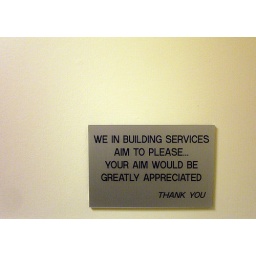
Saw this sign in the bathroom in a hospital near Central Park in NY and thought it was the best bathroom sign ever.